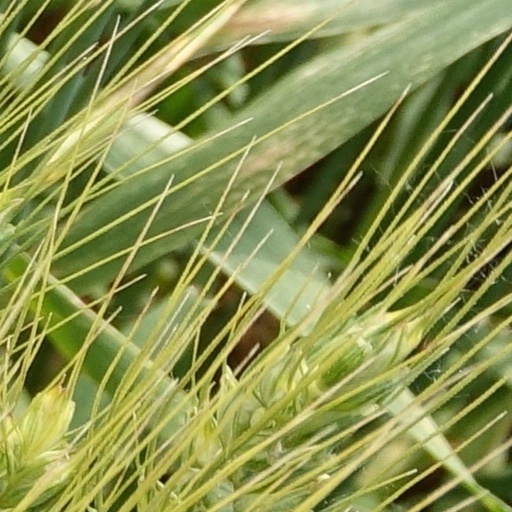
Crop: wheat